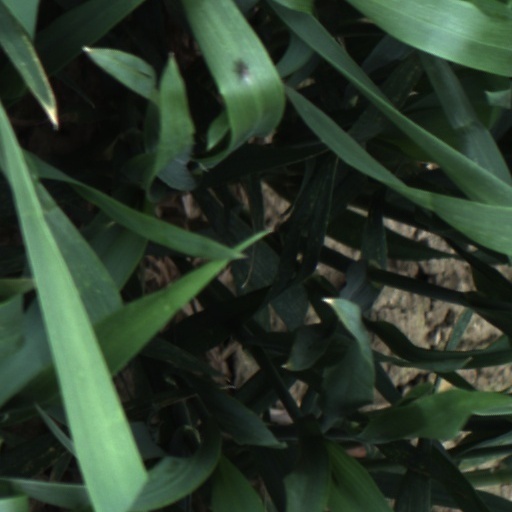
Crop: wheat